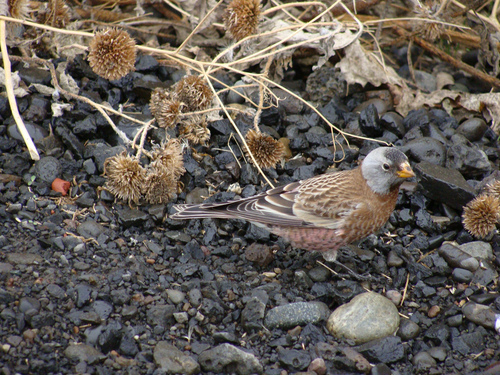
this bird has a light brown back, gray head with a black crown, dark brown wings and a rose colored flank.
this small bird has a grey head, a small orange beak, and brown wings.
a multicolored bird with a body of shades of brown except for a pink tint to the abdomen and it has a gray and white head.
a sharply triangular yellow bill with a dark grey crown and a light grey head, reddish brown abdomen, dark brown wings with white wingbars.
a small bird with a brown breast and a small orange bill.
this bird has an orange bill, and a brown and black wing bar.
the bird has a grey crown, small yellow bill and brown secondaries.
a small brown bird, with black primaries and crown, and a short yellow bill.
this bird has a light grey head with a darker grey crown and yellow, short beak and a brown toned body.
this bird has wings that are brown and has a grey crown
Species: Gray Crowned Rosy Finch